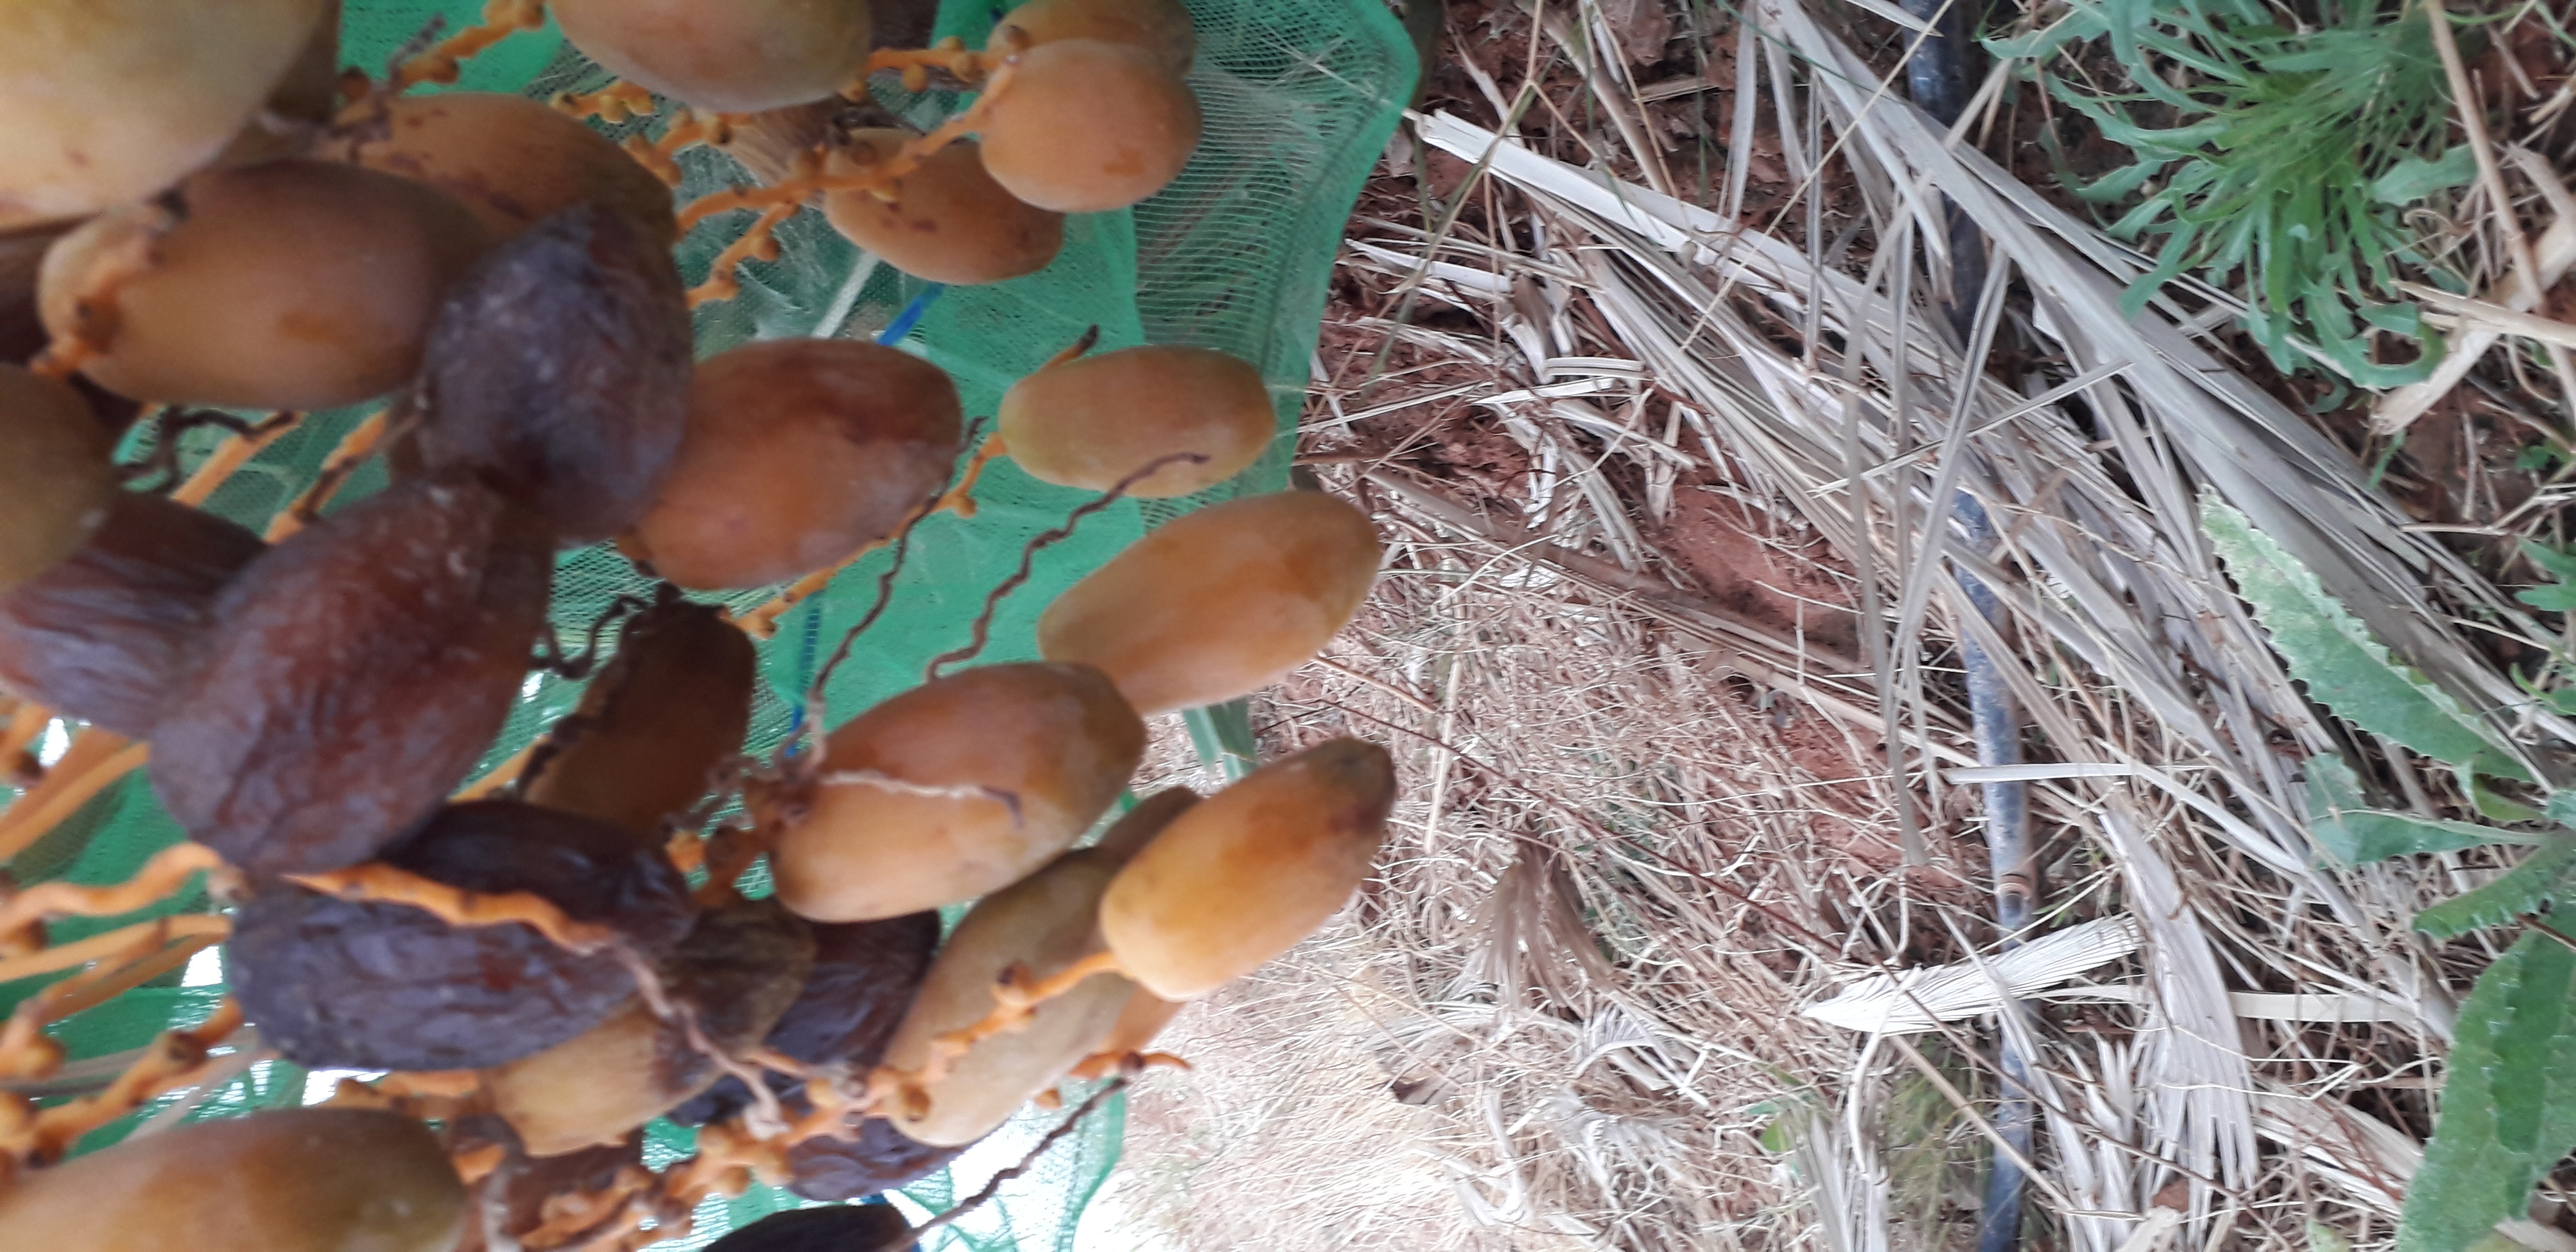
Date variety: Boumajhoul